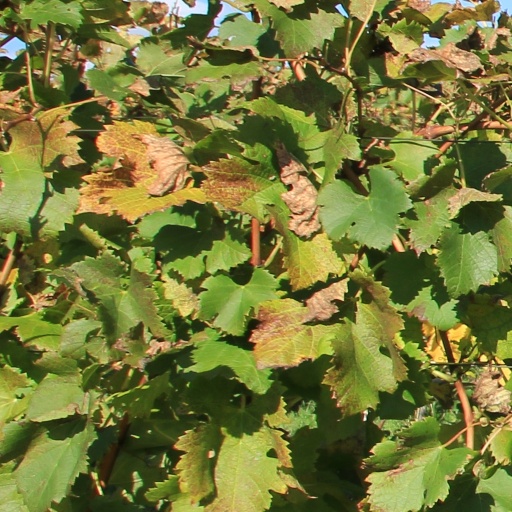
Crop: grape